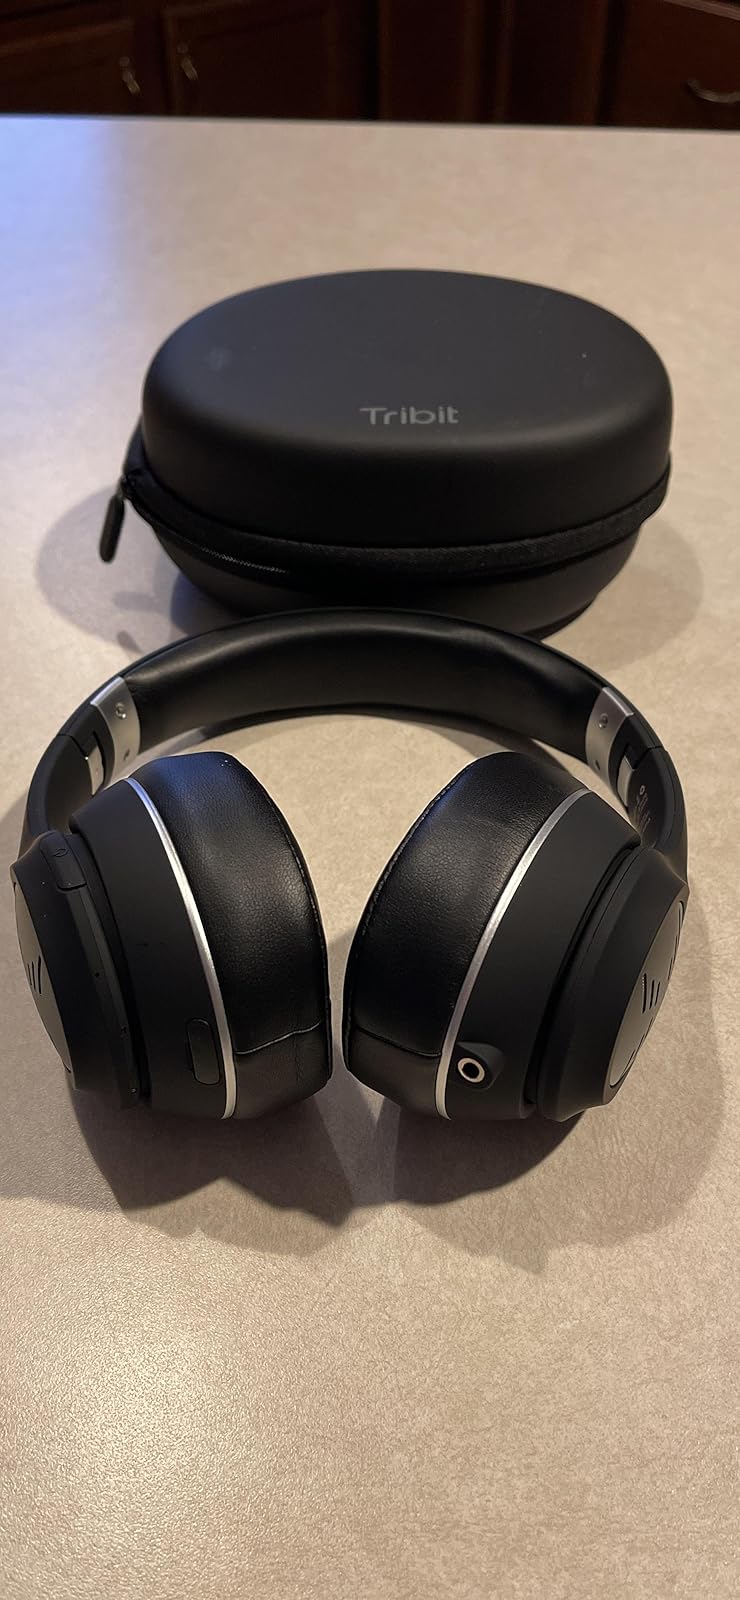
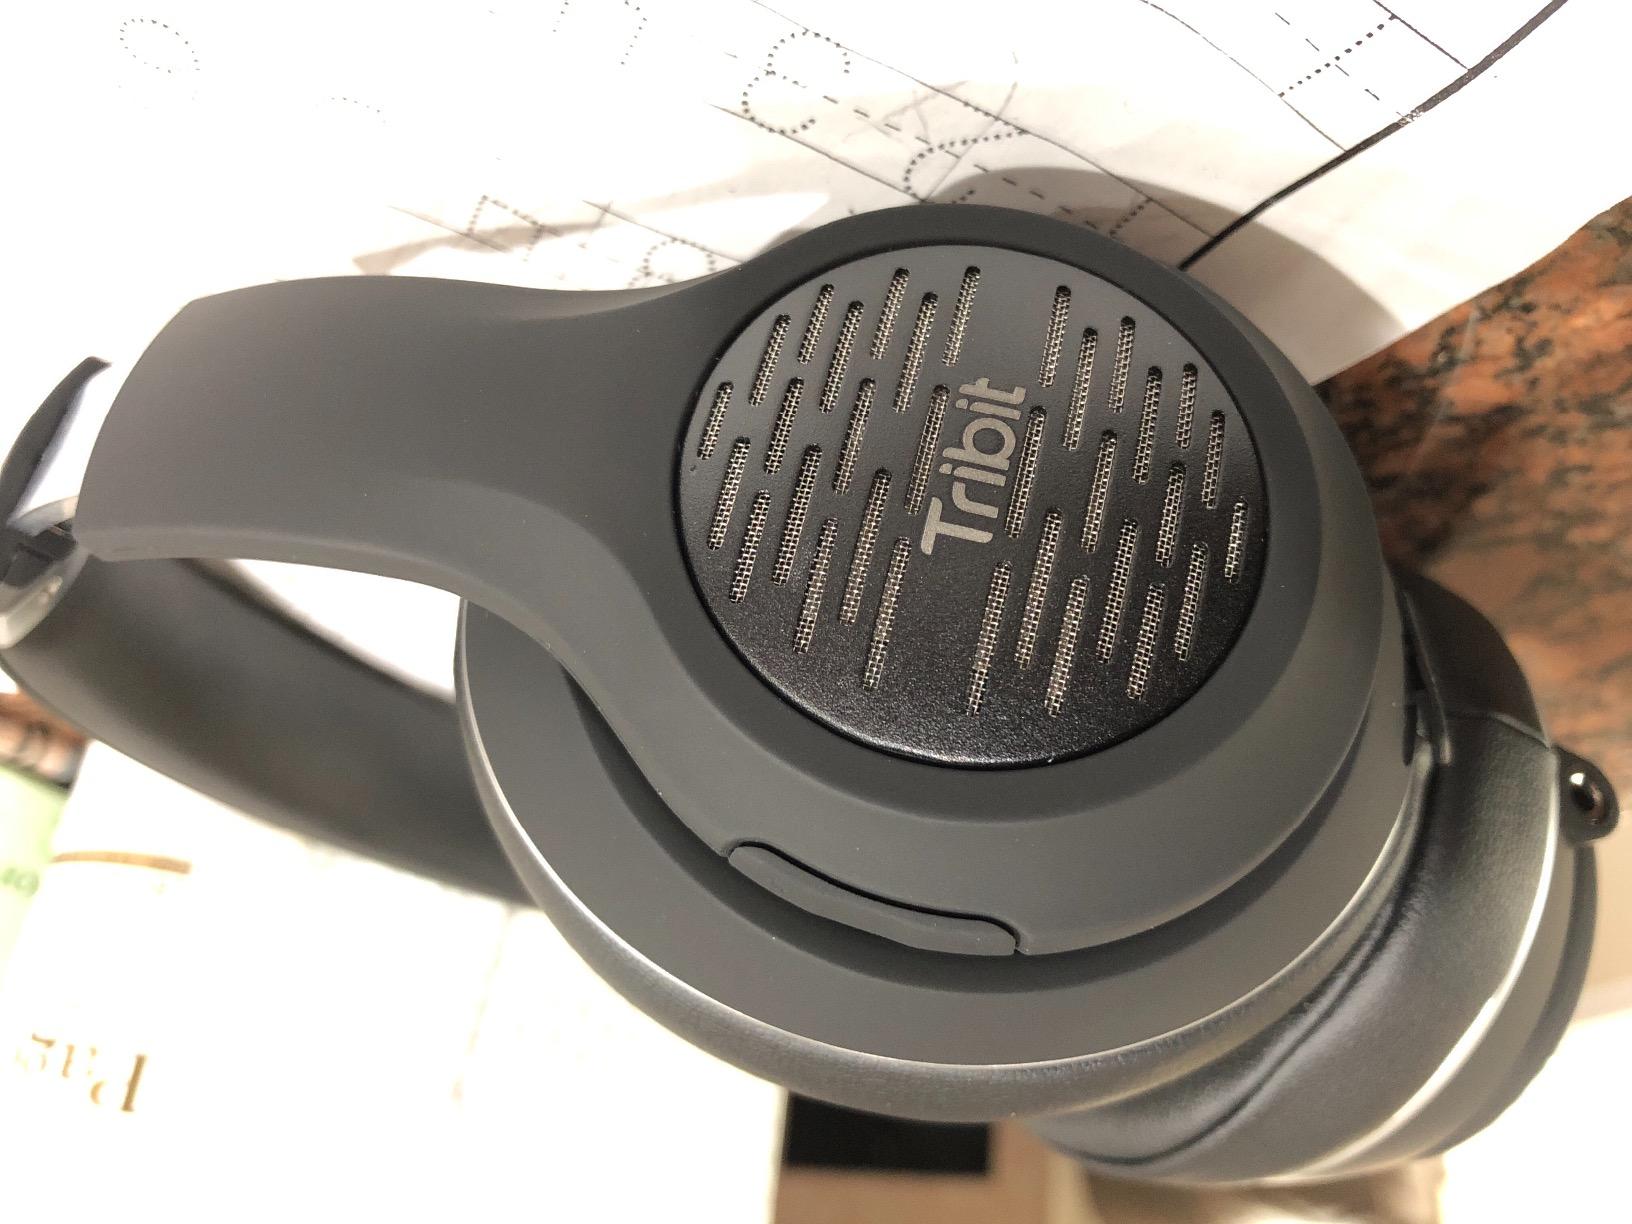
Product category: headphones
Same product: yes